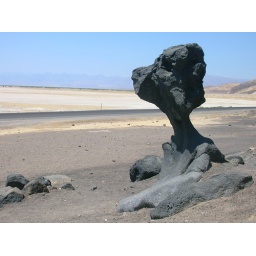
Volcanic rock formations on the side of the road south of Furnace Creek in Death Valley, CA